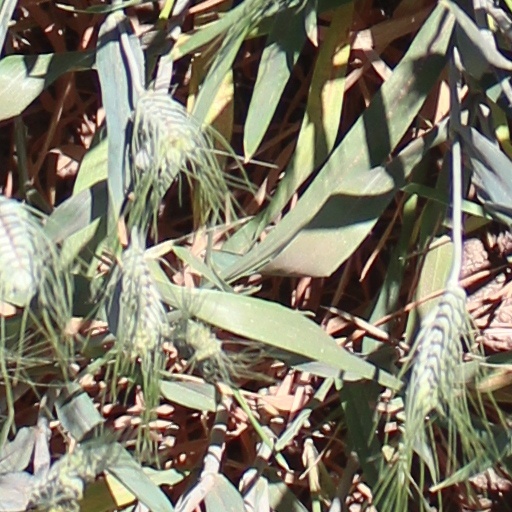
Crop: wheat